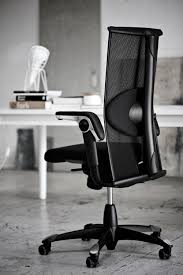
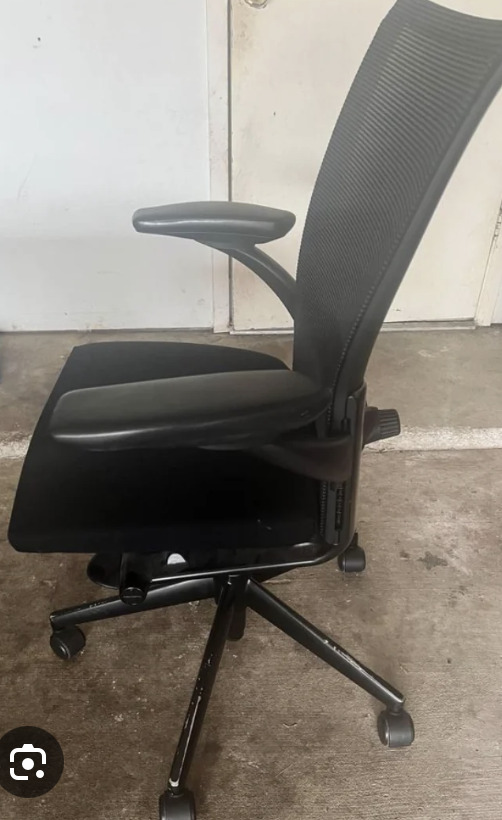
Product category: items_chair
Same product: no